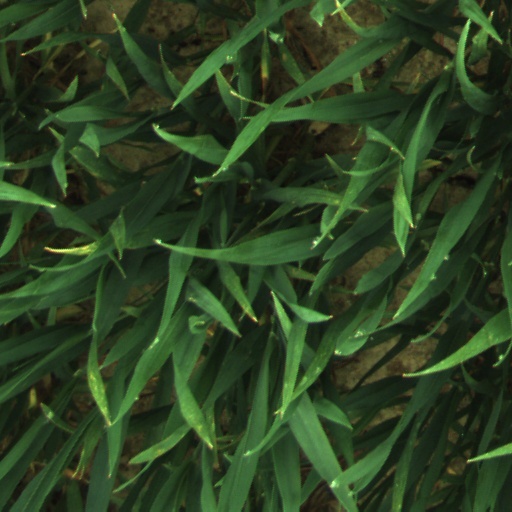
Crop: wheat